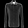
Label: Shirt